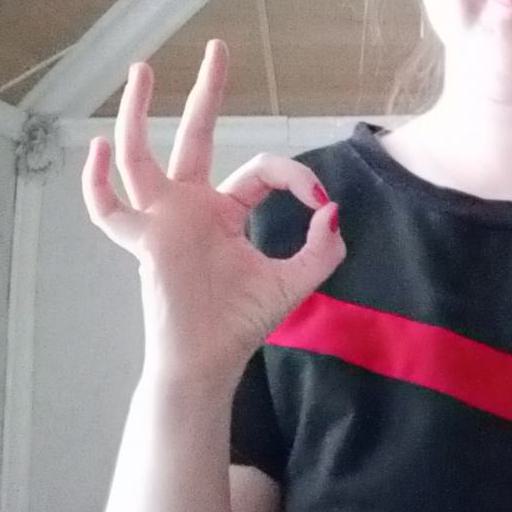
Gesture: ok